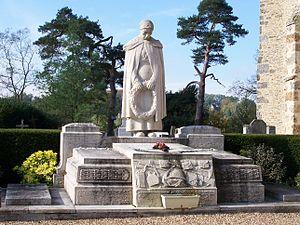
Grosrouvre est une commune française située dans le département des Yvelines, en région Île-de-France.
Auguste Claude Gustave Cornu, né le 10 octobre 1876 dans le 15ᵉ arrondissement de Paris et mort le 30 mars 1949 à Cassis, est un statuaire français.